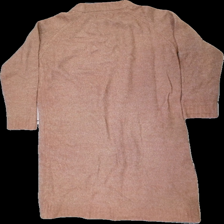
View: back
Type: Dress
Category: Ladies
Brand: Lager 157
Colors: Pink
Material: 100% acry
Cut: Regular, C-collar, Tight
Size: S
Smell: Minor
Price range: <50
Recommended usage: Recycle
Description: Dusty pink knitted dress from Lager 157, size S. Okay condition but pilling.